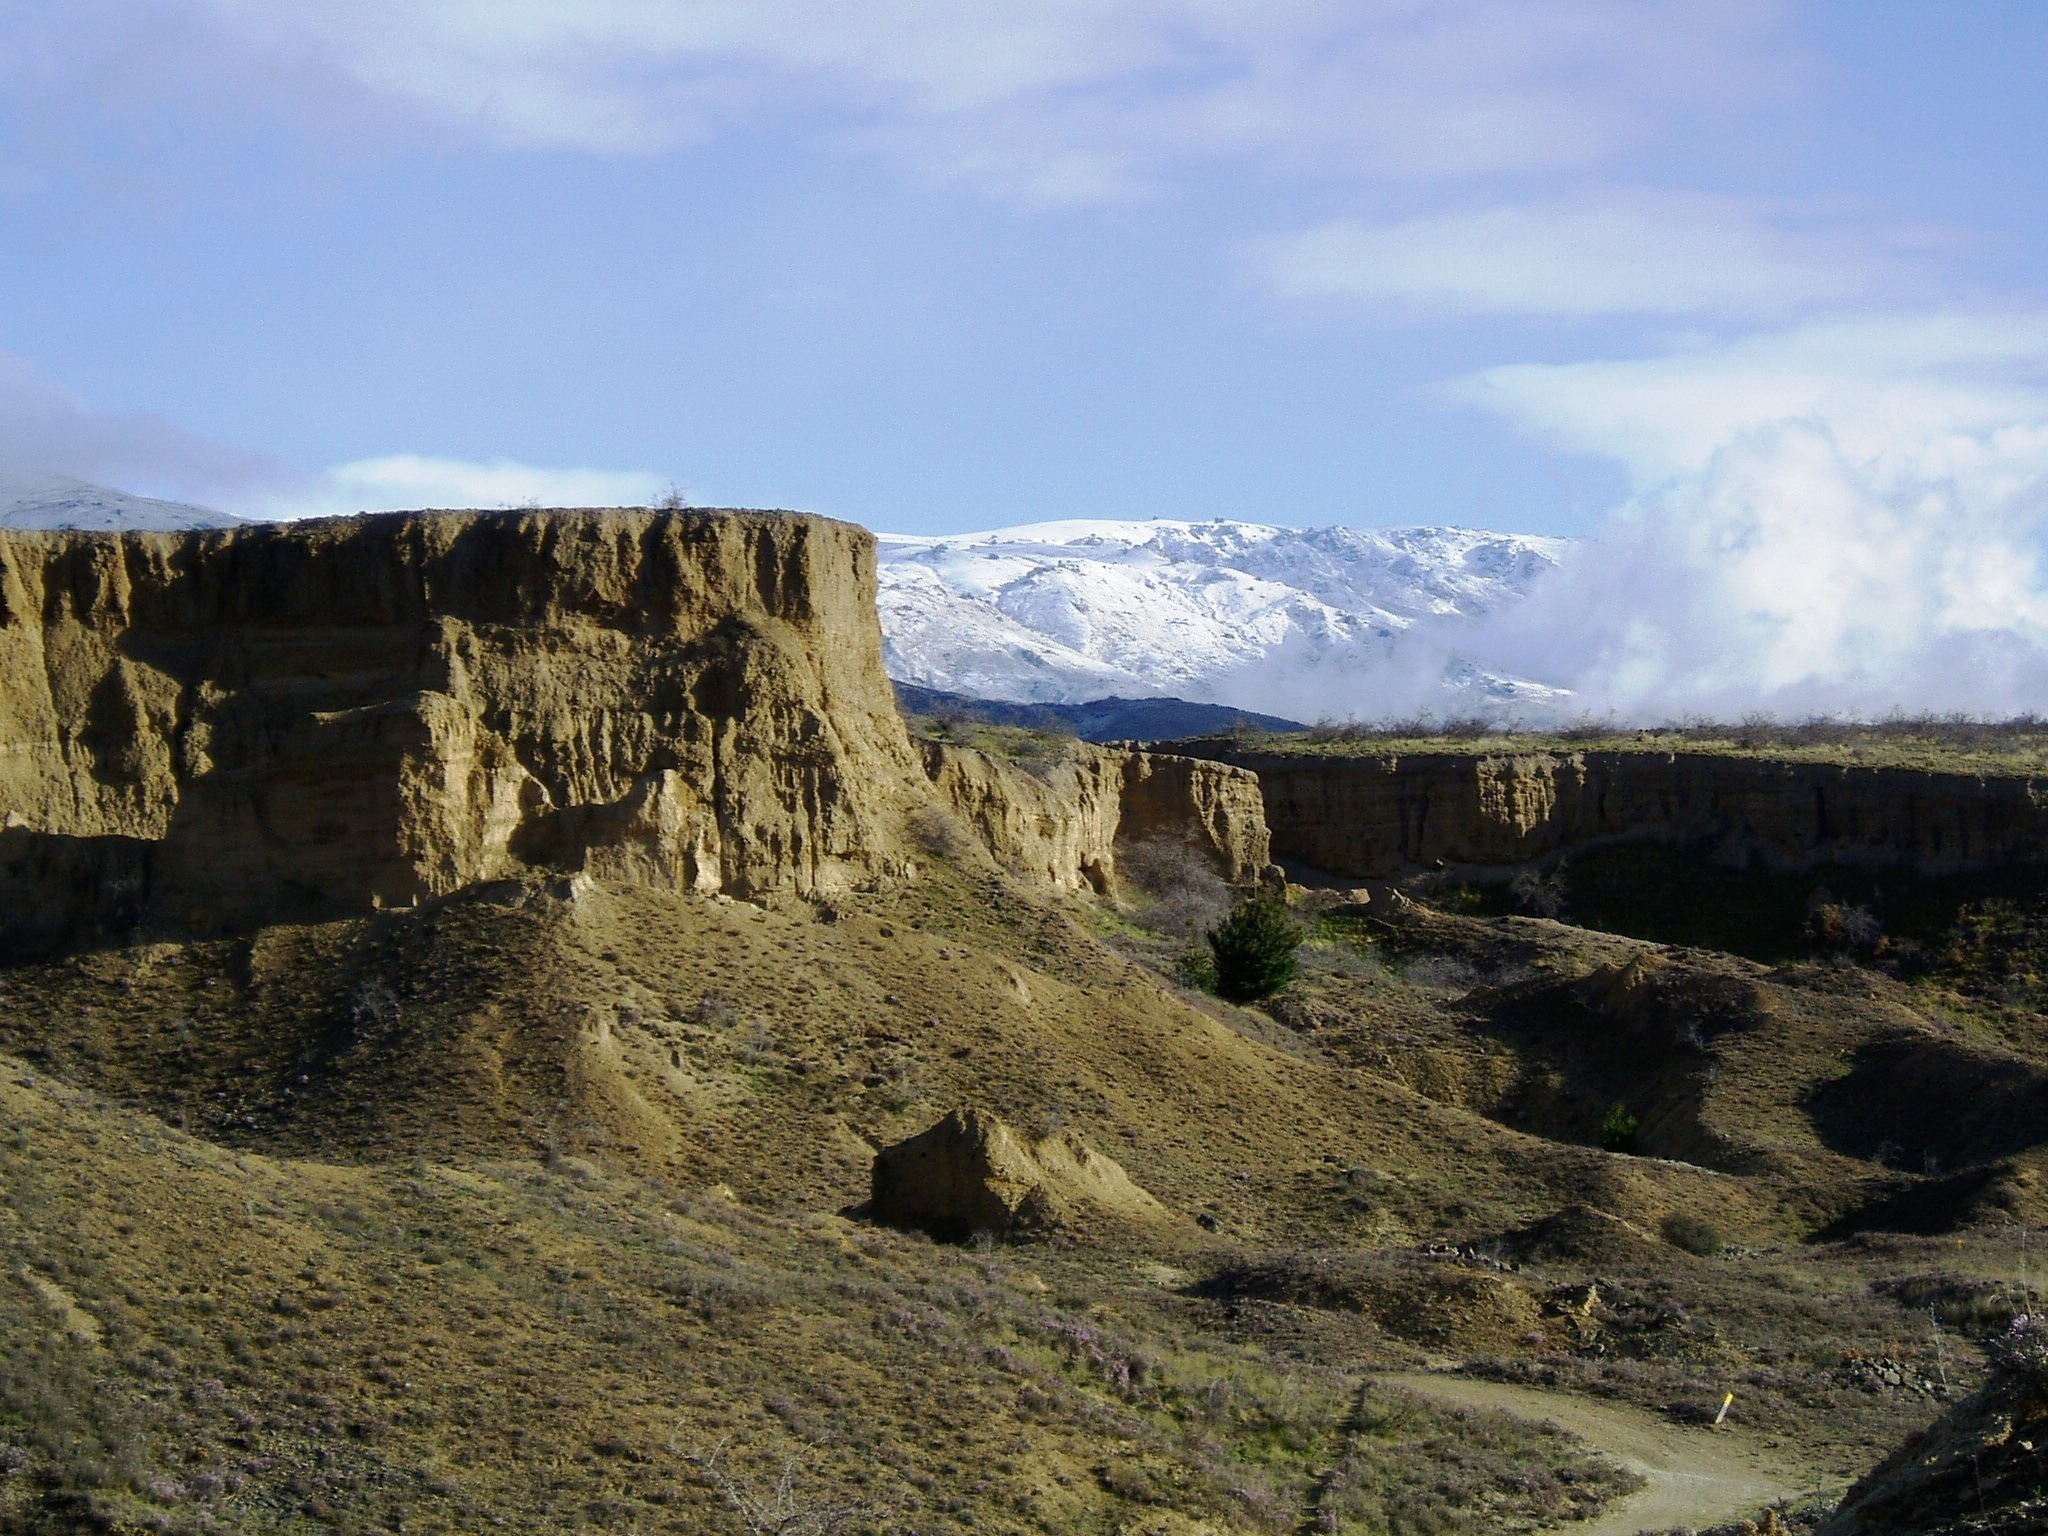
landscape, nature, grass, rock, mountain, snow, sky, fog, countryside, valley, country, formation, cliff, arch, scenic, canyon, terrain, national park, plants, rocks, outside, clouds, geology, mountains, badlands, ravine, plateau, scotland, formations, landform, geographical feature